Battle of the Mississinewa

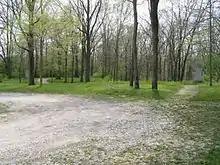

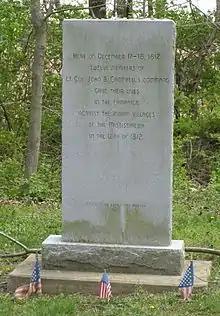

After receiving permission from Secretary of War William Eustis, Harrison ordered Lieutenant Colonel John B. Campbell to lead an expedition into Indiana. Campbell's objective was to destroy the Miami villages along the Mississinewa River. If possible, he was to avoid harm to Miami chiefs Pacanne, Jean Baptiste Richardville, White Loon, or Lenape Chief Silver Heel. Campbell's force of 600 mounted troops departed from Fort Greenville on December 14 and traveled 80 miles (130 km) and reached Silver Heel's village on December 17 and took 42 Lenape prisoners.